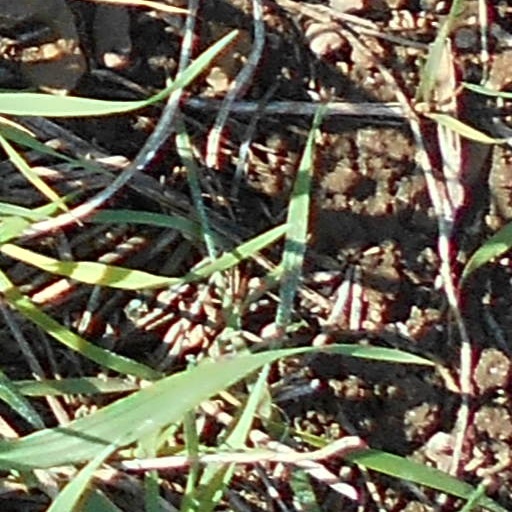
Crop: wheat